List of The Walking Dead (comics) characters

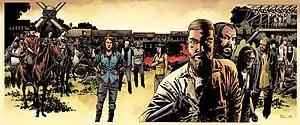
From left to right: Siddiq, Heath, Andrea, Aaron, Maggie Greene, Hershel Greene II, Paul Monroe, Magna, Connie, Luke, Kelly, Yumiko, Rick Grimes, Negan, Carl Grimes, Eugene Porter, Rosita Espinosa, and Olivia.

The following is a list of characters from "The Walking Dead" comic book series, created by Robert Kirkman. Plot structure and characterization between the comic and television series can be similar, derivative, or in many cases almost entirely unrelated.